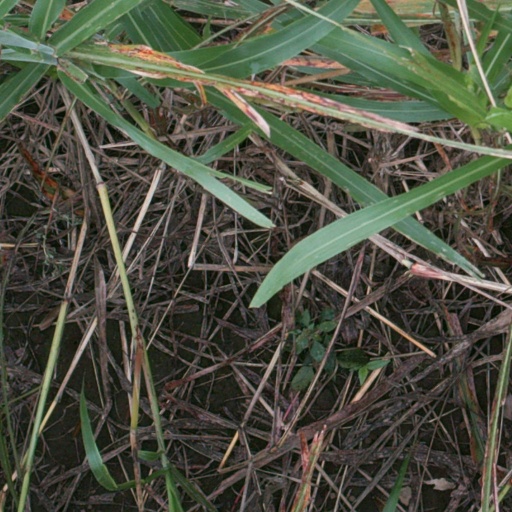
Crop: sorghum